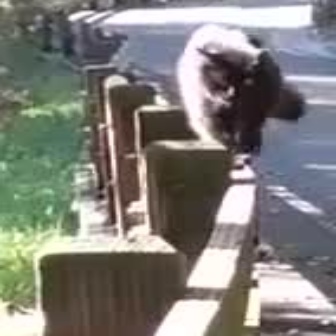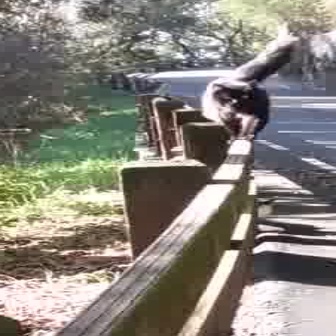
  Please identify the target specified by the bounding box [162,15,311,164] in the first image and locate it in the second image. Return the coordinates in [x_min,y_min,x_max,y_max] format.
Answer: [195,35,301,140]